Prince Abbas Hilmi

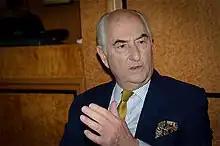

Prince Abbas Hilmi (born 16 October 1941) is an Egyptian and Ottoman prince and financial manager. A member of the Muhammad Ali Dynasty, he is the only son of Prince Muhammad Abdel Moneim and his Ottoman wife Princess Neslişah, and grandson of Khedive Abbas Hilmi II Bey.